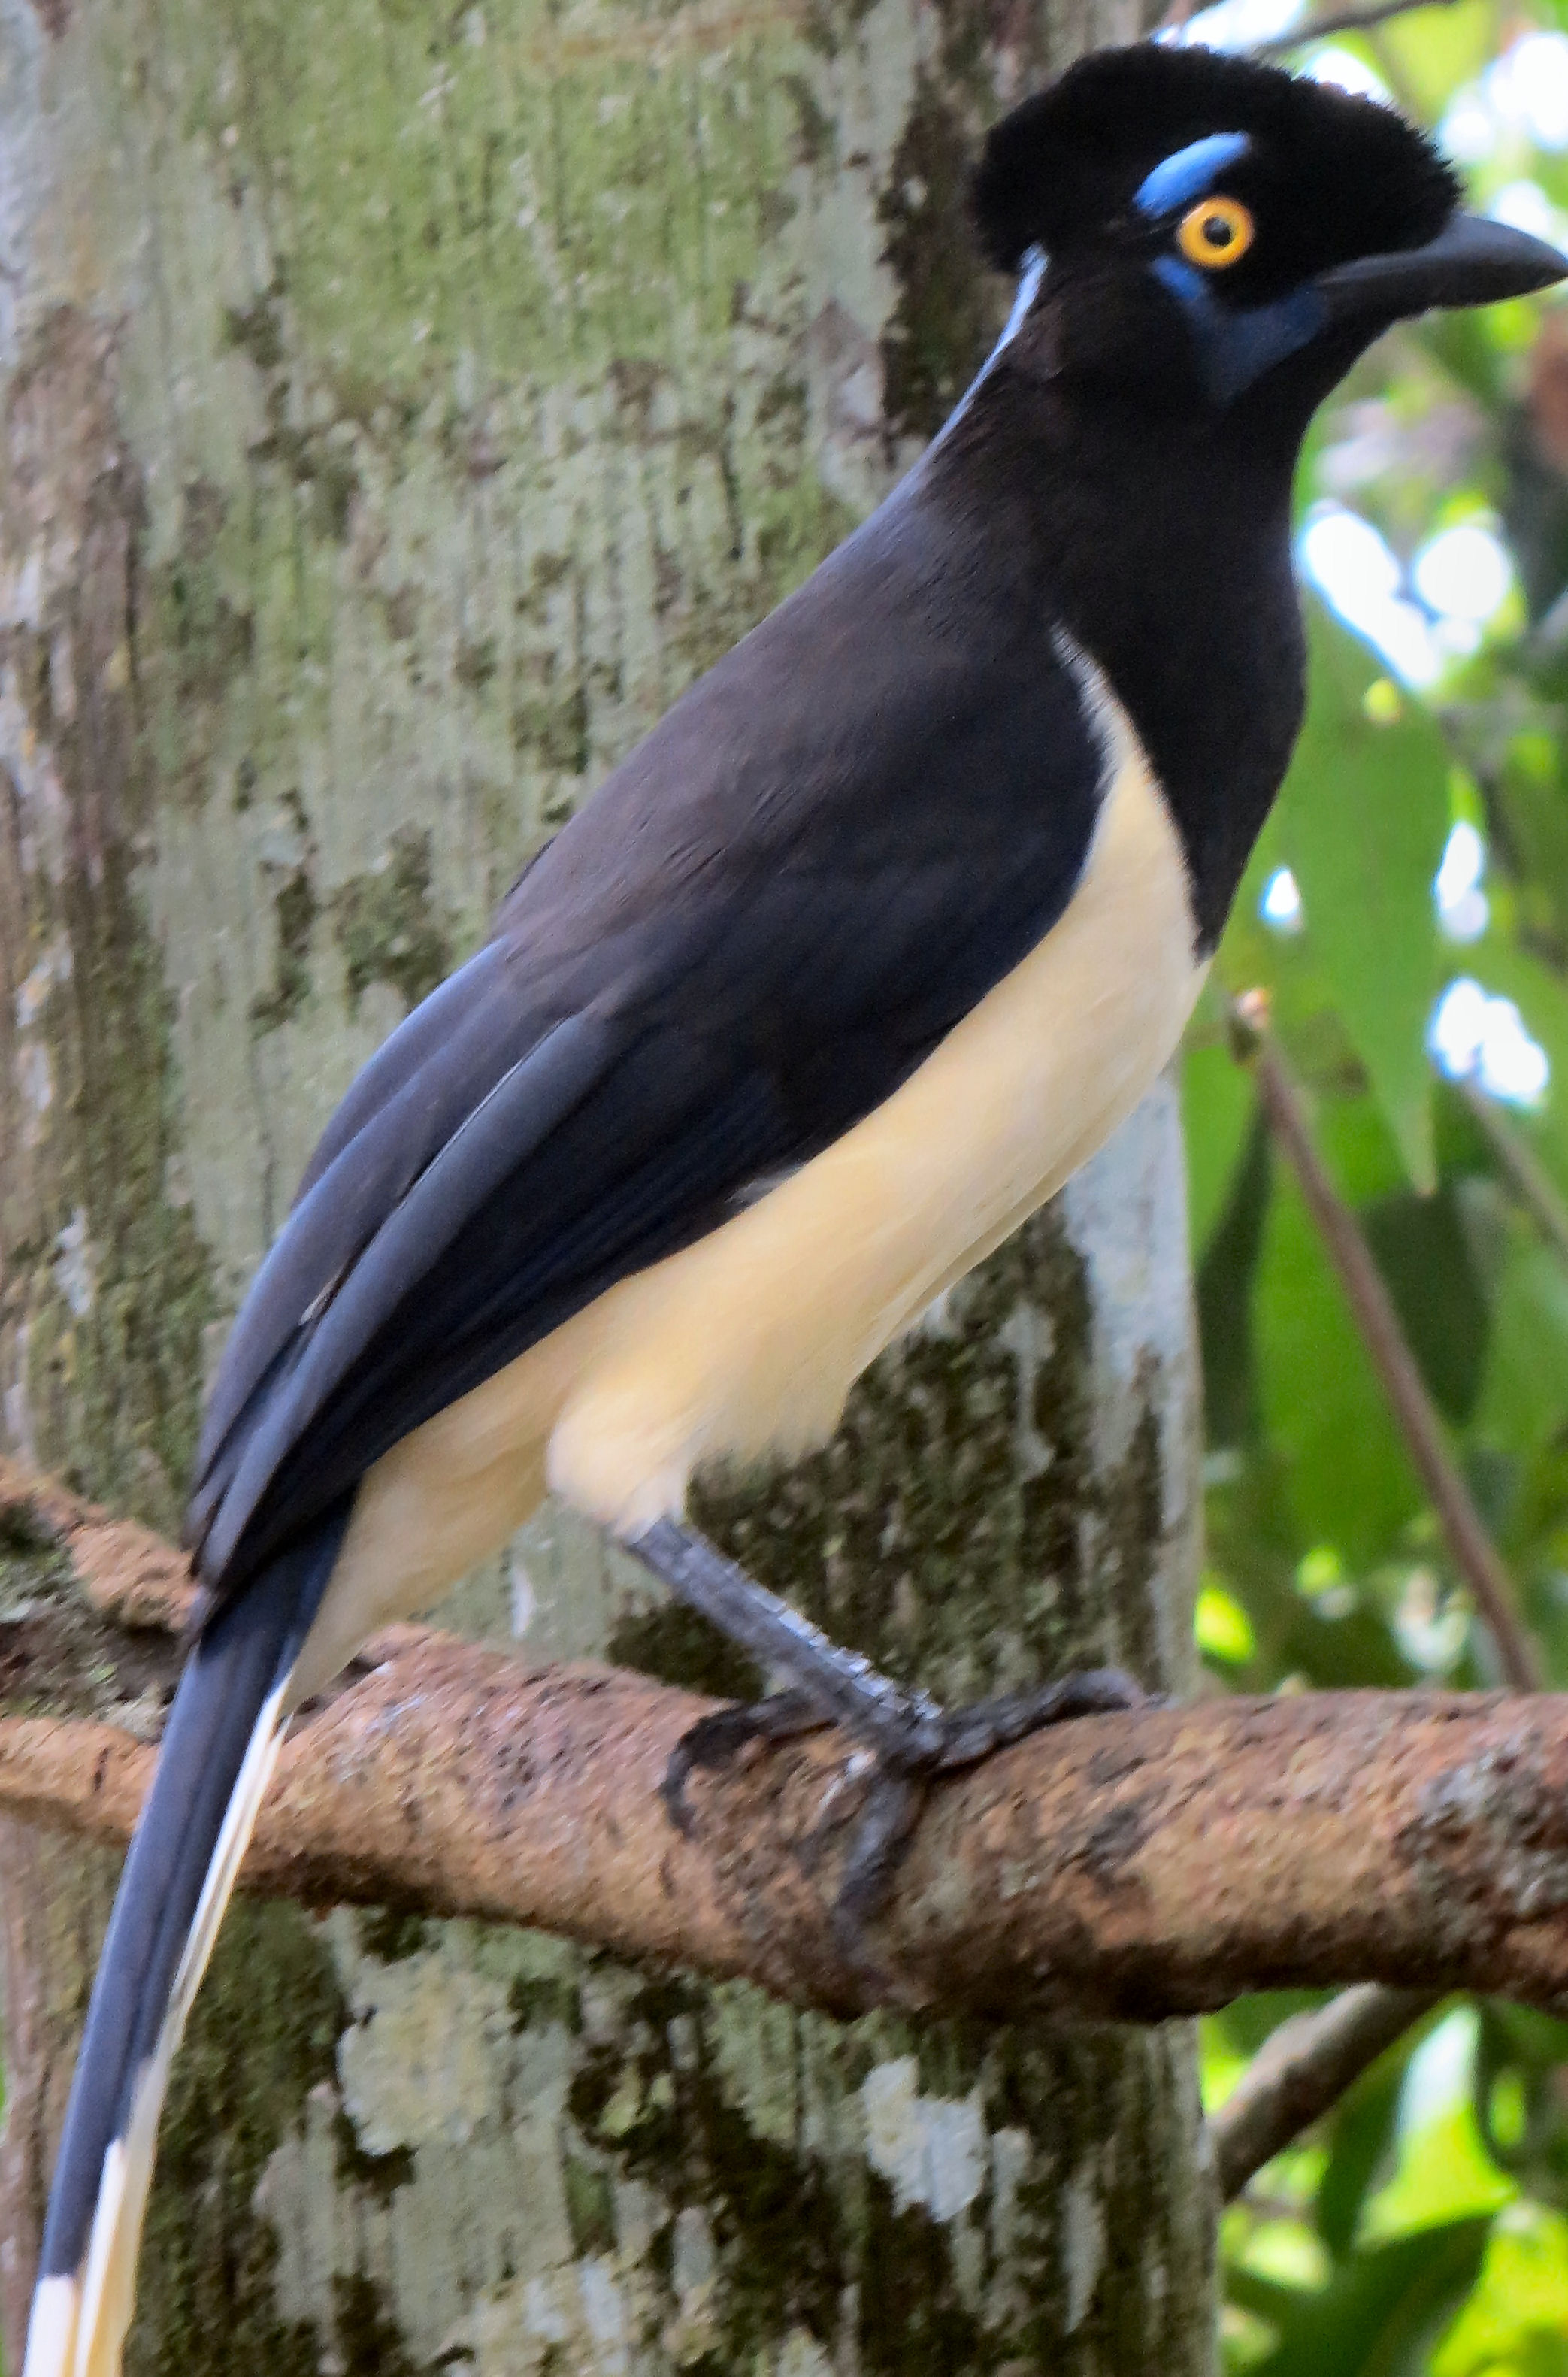
Species: PLUSH CRESTED JAY
Scientific name: CYANOCORAX CHRYSOPS
ImageNet parent category: jay